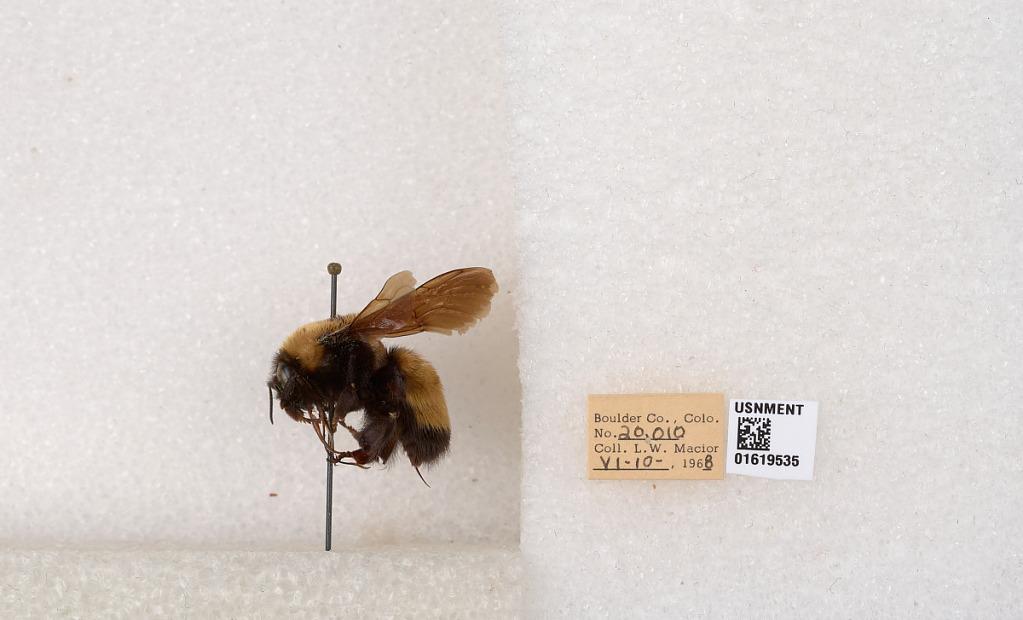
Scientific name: Bombus (Bombus) nevadensis Cresson